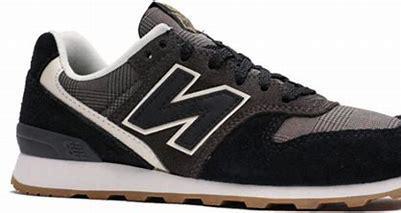
Brand: New
Model: Balance New Balance 996 Marathon